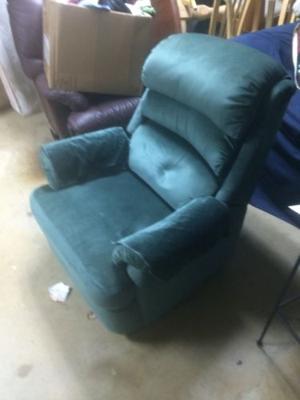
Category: chair